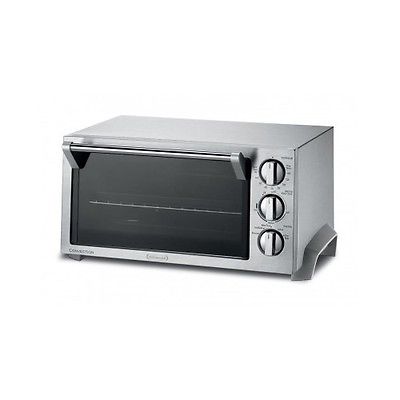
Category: toaster